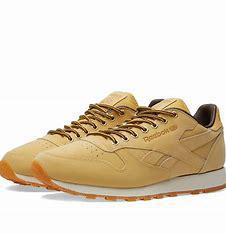
Brand: Reebok
Model: Classic Leather